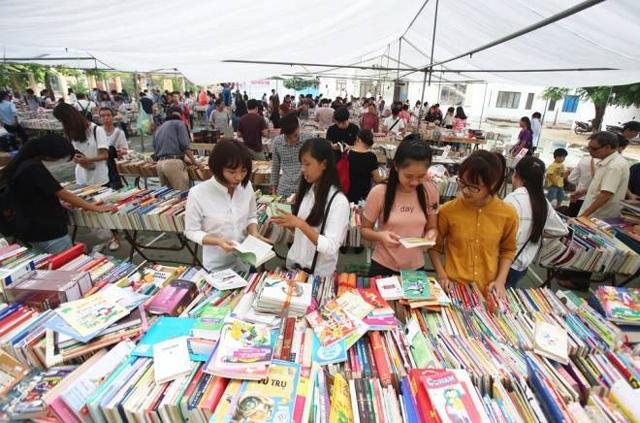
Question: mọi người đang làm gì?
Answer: mọi người đang lựa sách